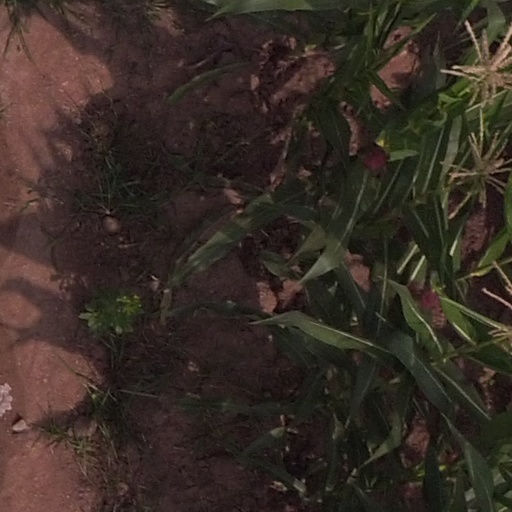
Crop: maize; corn